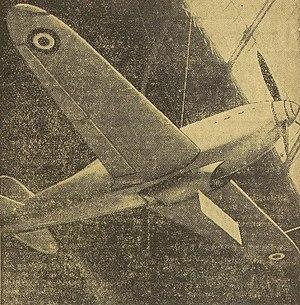
Le prototype du chasseur Arsenal VG-30 au salon de l'Aéronautique de Paris 1938
L’Arsenal VG 33 est un avion de chasse français de la Seconde Guerre mondiale. Plus performant que son contemporain, le Dewoitine D.520, il ne put être mis en service, produit en nombre trop faible avant l'Armistice du 22 juin 1940.